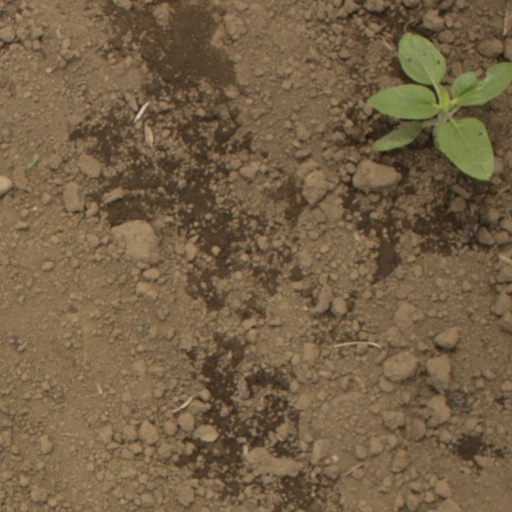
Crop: Jerusalem artichoke